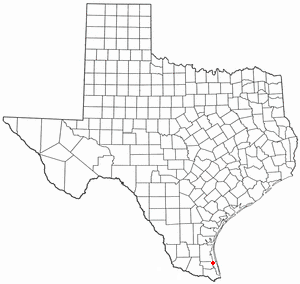
Port Mansfield est une census-designated place située dans le comté de Willacy, dans l’État du Texas, aux États-Unis. La population était de 415 lors du recensement de 2000.